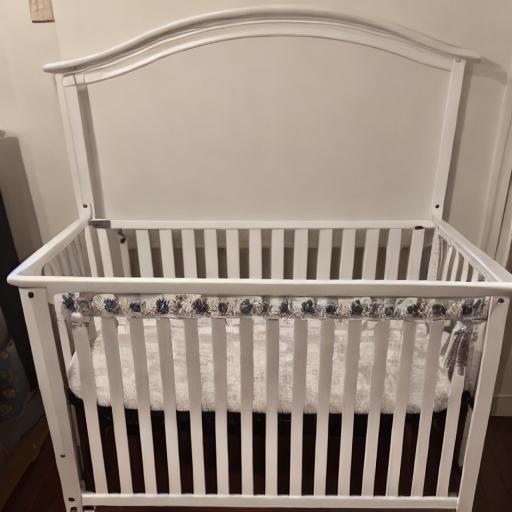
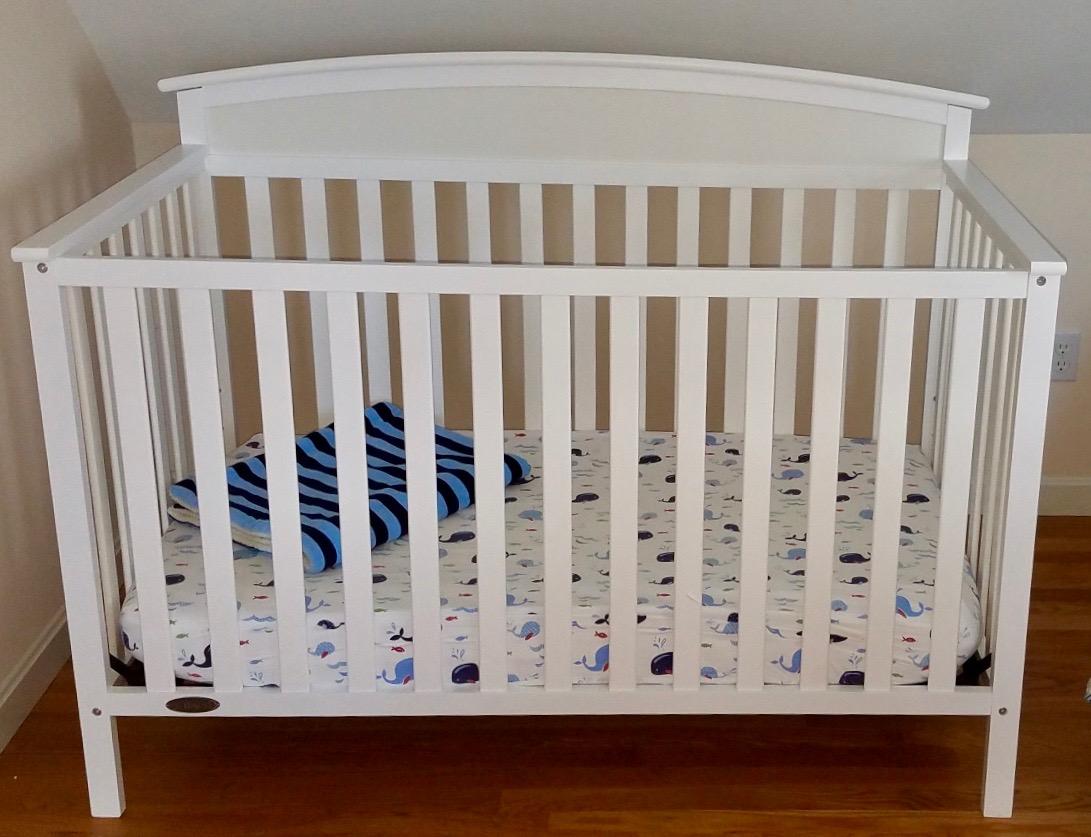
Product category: products_crib
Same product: no